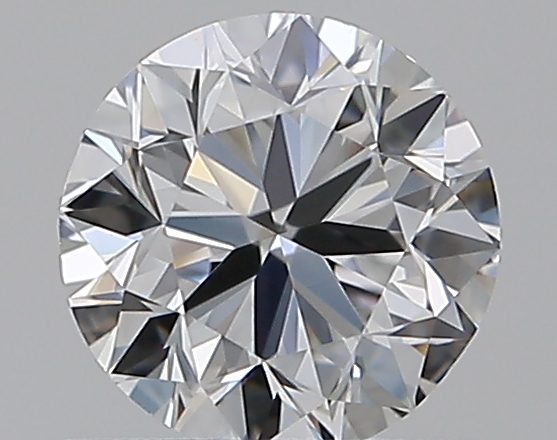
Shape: round
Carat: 0.5
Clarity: VS1
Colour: E
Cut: GD
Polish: EX
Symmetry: GD
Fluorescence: N
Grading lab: GIA
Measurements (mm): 4.88 x 4.95 x 3.16